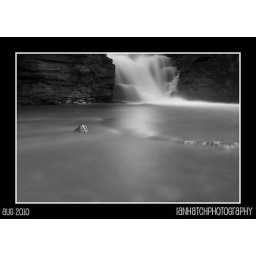
It may look tranquil but it was very loud with the water crashing over the rocks